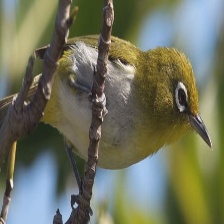
Species: MALAGASY WHITE EYE
Scientific name: ZOSTEROPS MADERASPATANUS